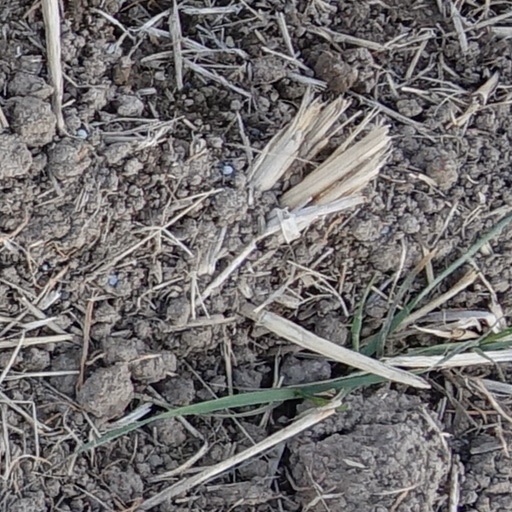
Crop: wheat